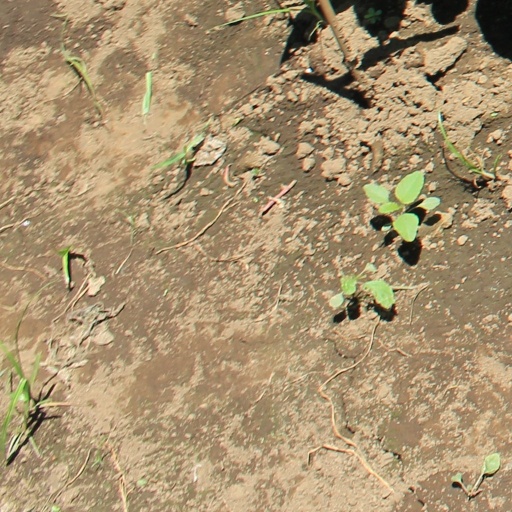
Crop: soybean